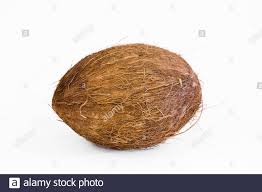
Label: coconut